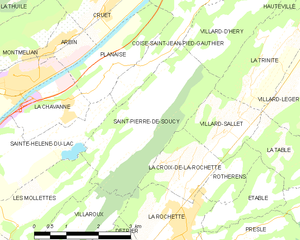
Carte des communes françaises Saint-Pierre-de-Soucy